Public housing estates in Wong Tai Sin

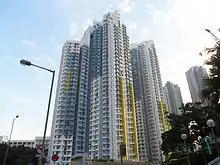
Tung Wui Estate

Tung Wui Estate, also known as Tung Tau Estate Phase 9, consists of two residential blocks completed in 2012 providing a total of 1,333 residential units with sizes ranging from 14 to 39 square metres .